Susono Station

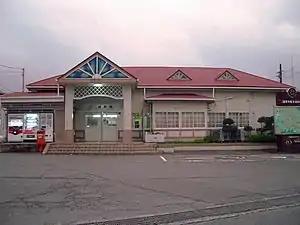
Susono Station in August 2007

is a railway station in the city of Susono, Shizuoka Prefecture, Japan, operated by the Central Japan Railway Company (JR Central).